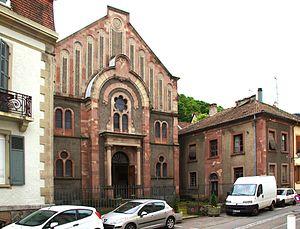
Thann (Haut-Rhin) la synagogue